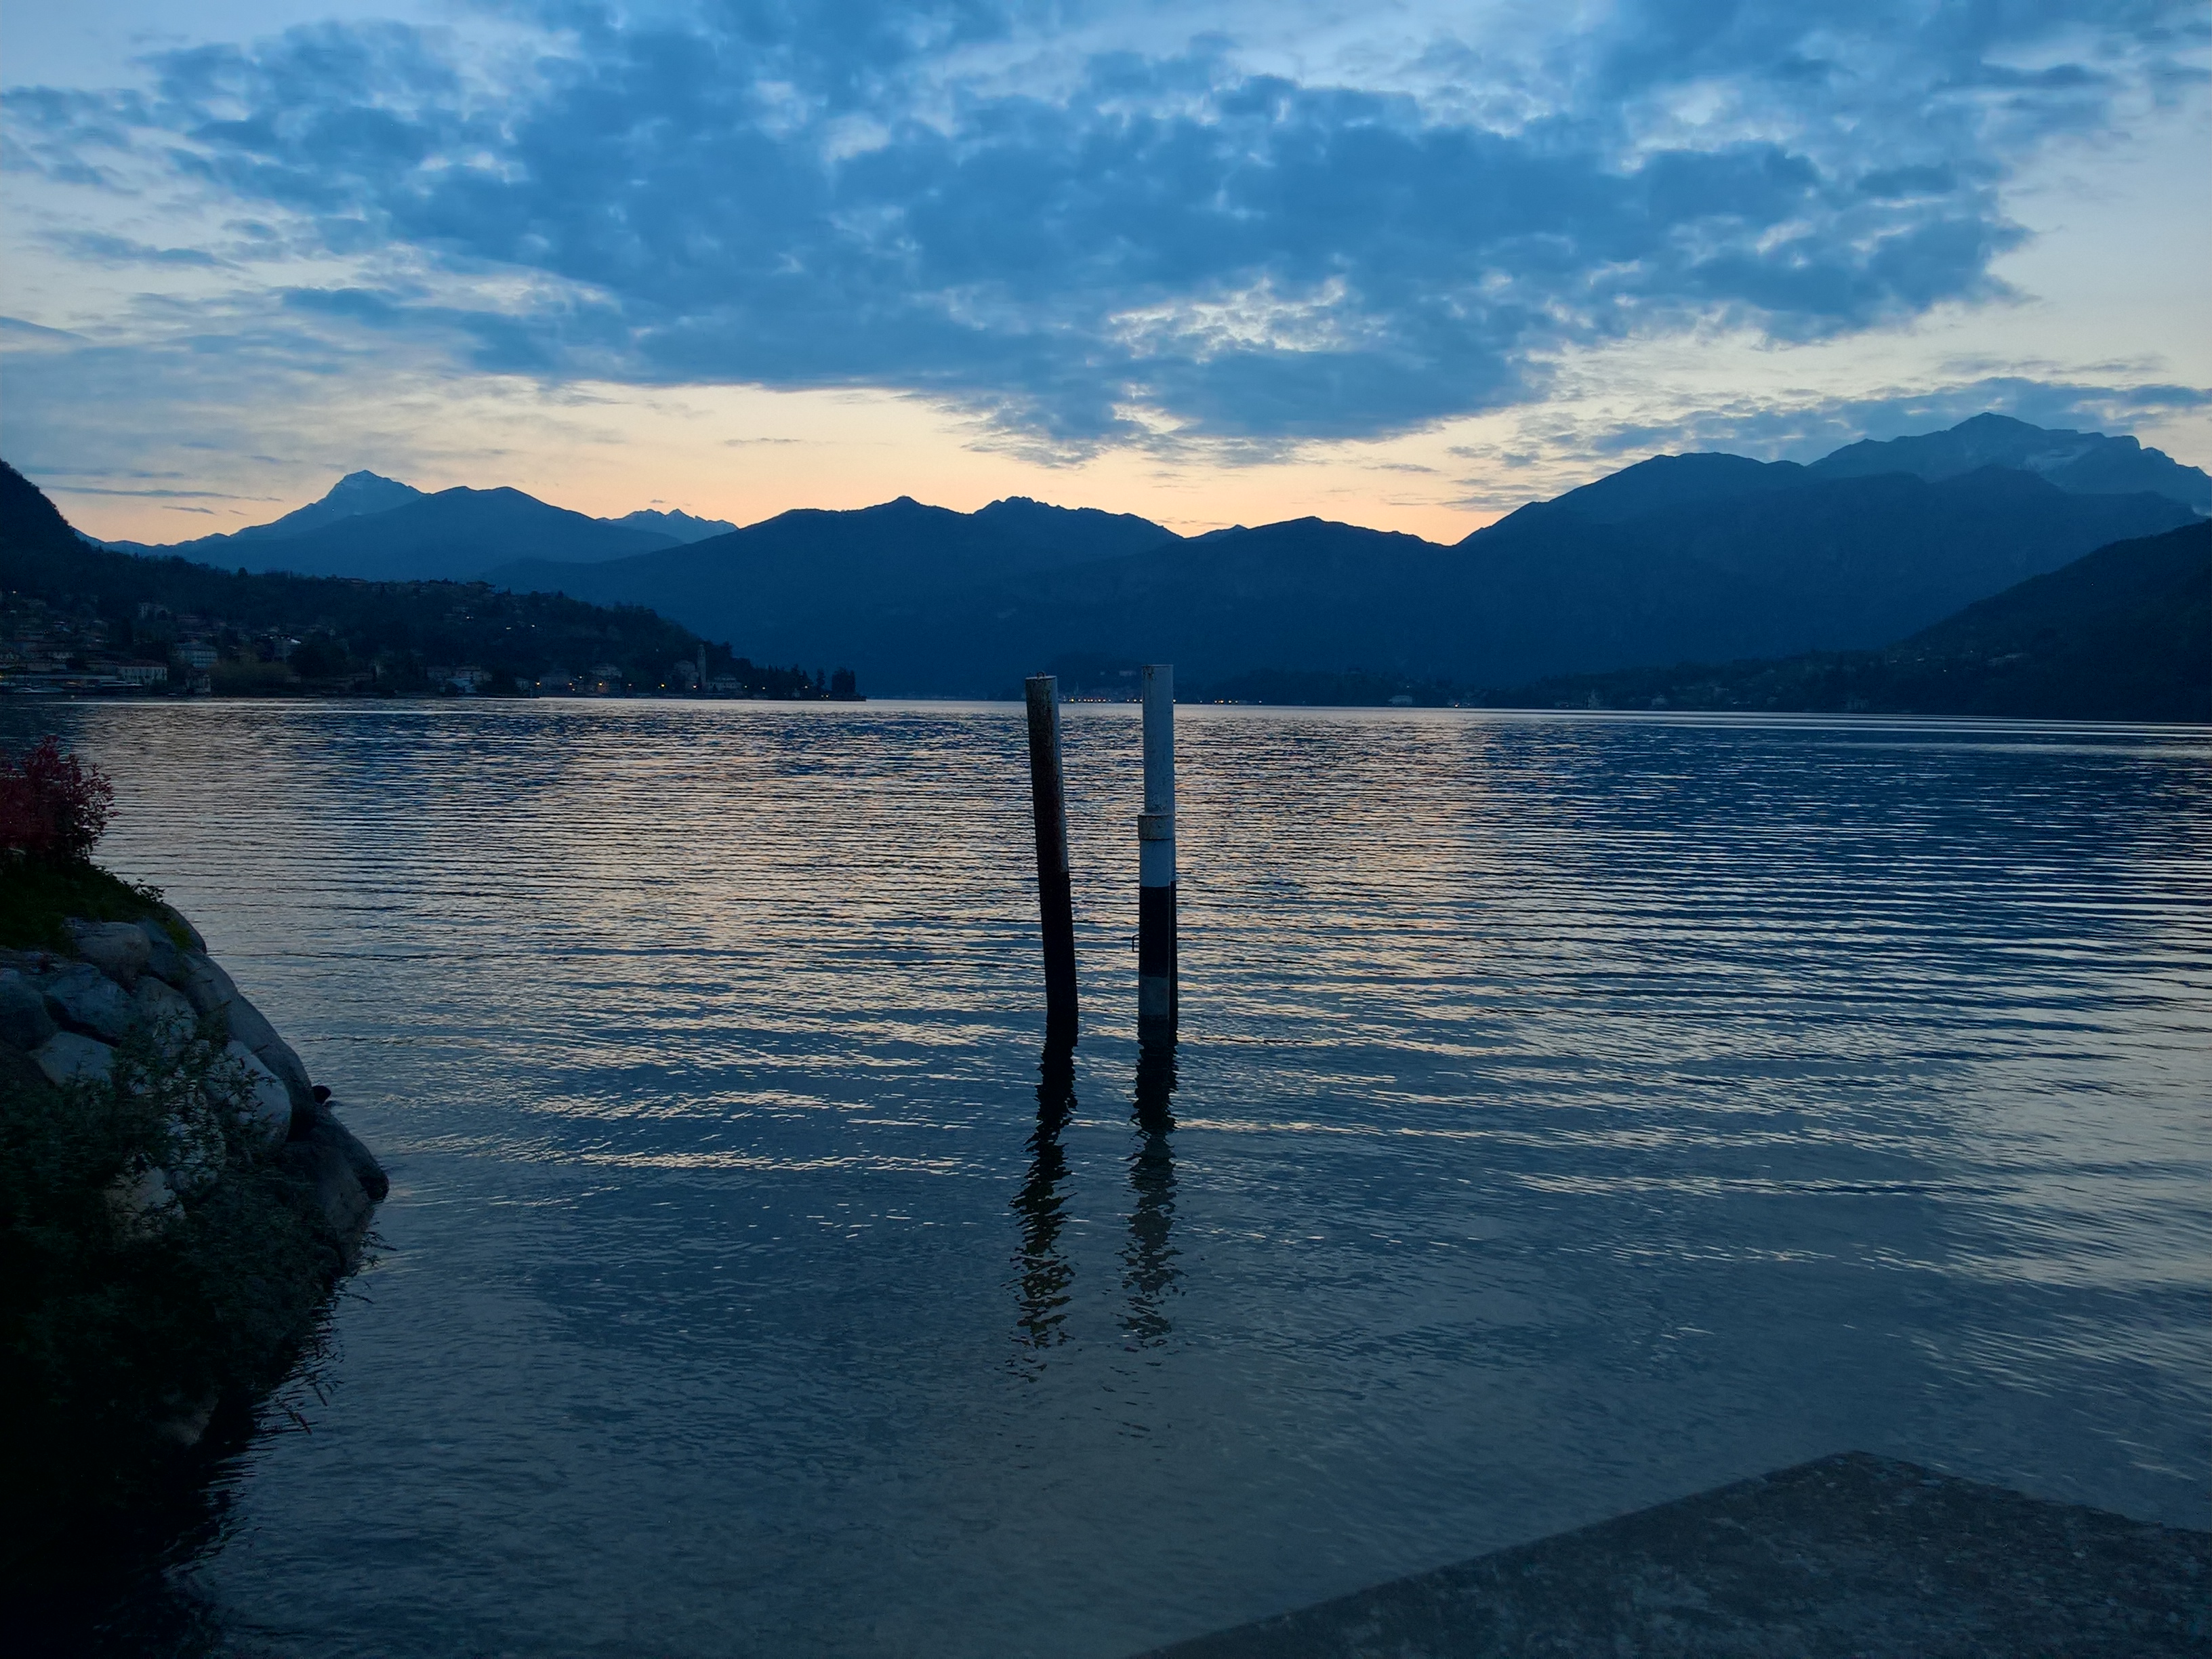
lenno, lake, como, dawn, sky, reflection, water, nature, loch, cloud, mountain, sea, horizon, calm, wilderness, lake district, reservoir, morning, fjord, highland, evening, dusk, mountain range, tree, water resources, sunset, ocean, mount scenery, fell, river, landscape, sunlight, inlet, hill, sound, sunrise, alps, meteorological phenomenon